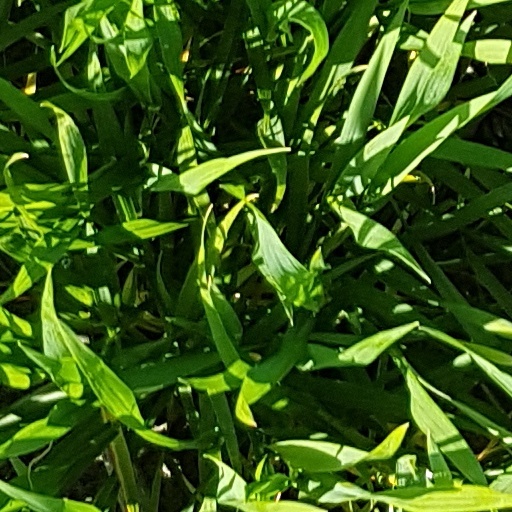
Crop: wheat